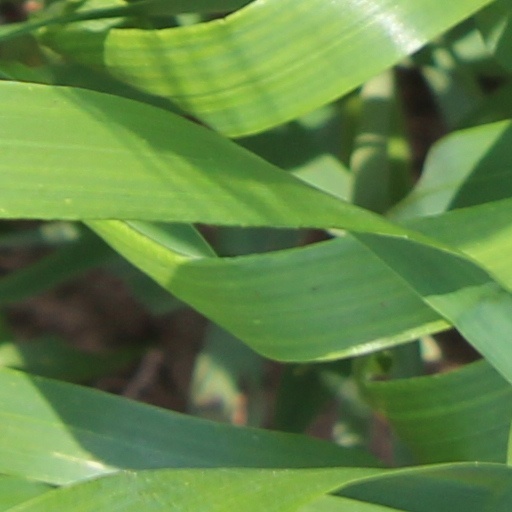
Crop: wheat